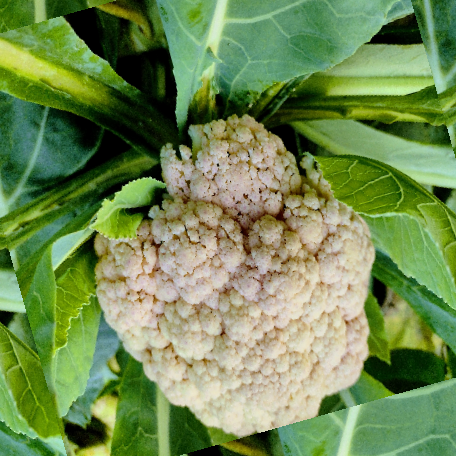
Label: Bacterial spot rot